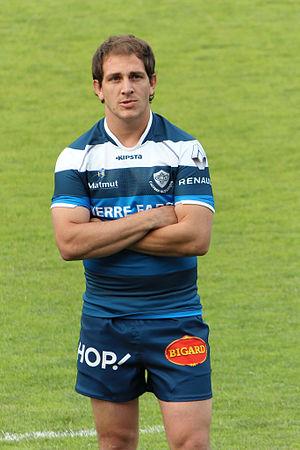
Joueurs du Castres Olympique lors de la présentation de l'équipe pour la saison 2015-2016
Le Castres olympique est un club français de rugby à XV situé à Castres, dans le Tarn. Créé en 1906, il évolue actuellement en Top 14.
La Nuit du rugby est une cérémonie organisée chaque année depuis 2004 sous l'égide de la Ligue nationale de rugby en collaboration avec Provale et TECH XV, pour récompenser les acteurs du rugby professionnel français qui se sont distingués lors des championnats de France de rugby Top 14 et Pro D2. De nombreux prix sont remis lors de la cérémonie parmi lesquels on trouve :
Benjamín Maria Urdapilleta, né le 11 mars 1986 à Buenos Aires, est un joueur argentin de rugby à XV. Il joue en équipe d'Argentine évoluant au poste de demi d'ouverture ou de centre. Il est champion de France avec le Castres olympique en 2018.